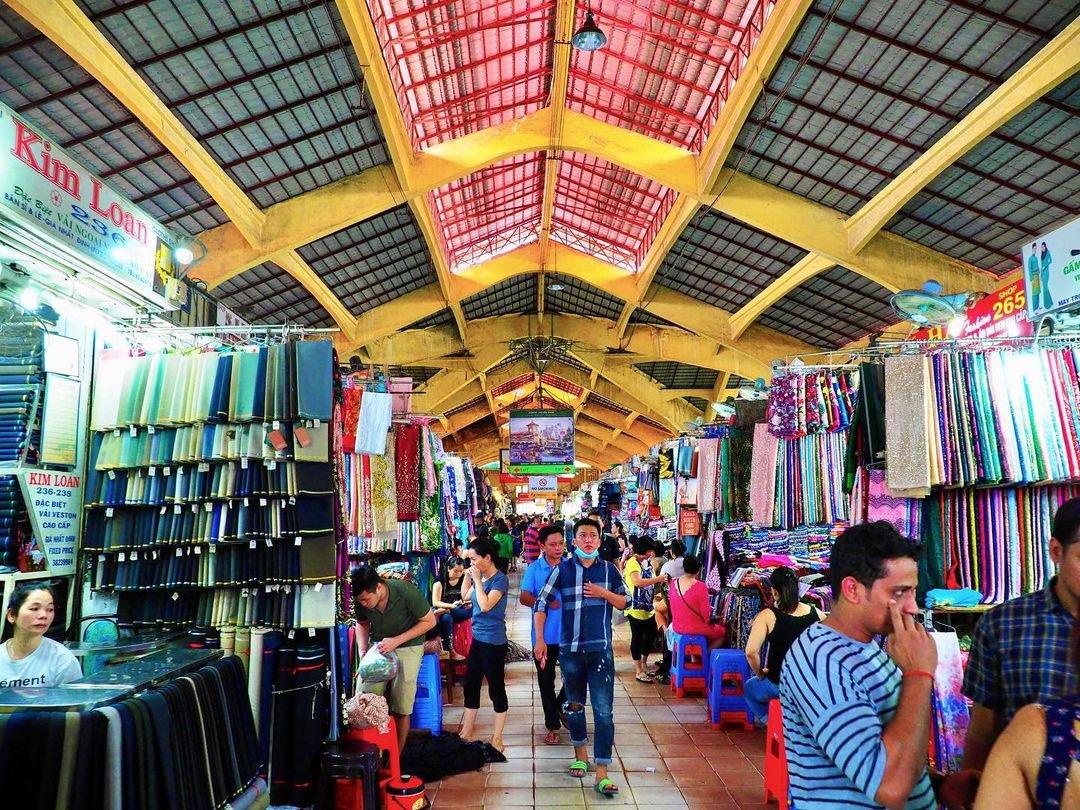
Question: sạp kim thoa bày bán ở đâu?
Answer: trong một khu chợ